Rhaetian Railway Ge 6/6 I

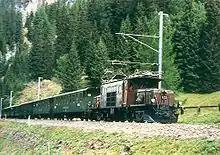
To this day, two remaining RhB Crocodiles, nos. 414 and 415, remain in service. Here is no. 412, which has since been broken up, with a heritage train near Preda on the Albula Railway.

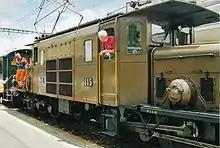
Ge 6/6 415 after the arrival on 28 June 2003 of a special train in Samedan.

Following the electrification of the Albula Railway in 1919, the Rhaetian Railway needed to acquire more electric locomotives. That need was met by the acquisition of six locomotives of a new class Ge 6/6, numbered 401 to 406. Manufacturers were Swiss Locomotive and Machine Works (SLM), Brown, Boveri & Cie (BBC) and Maschinenfabrik Oerlikon (MFO).